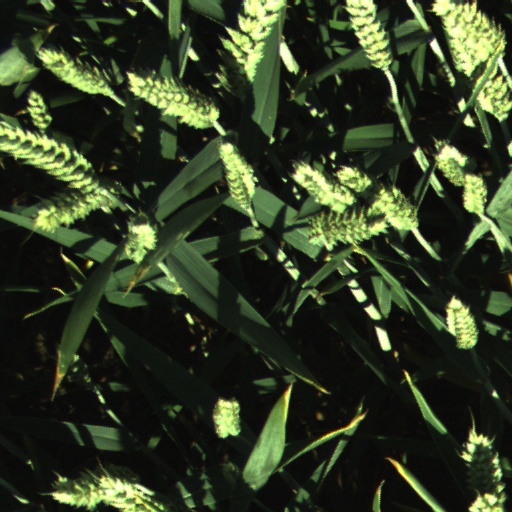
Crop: wheat